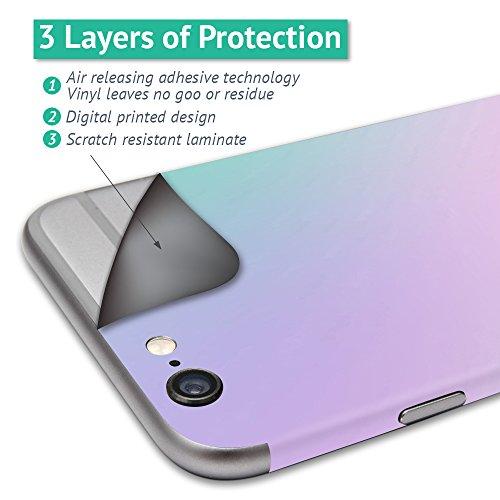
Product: MightySkins Skin Compatible with Swagtron T8 Hoverboard - Floral Lace | Protective, Durable, and Unique Vinyl Decal wrap Cover | Easy to Apply, Remove, and Change Styles | Made in The USA
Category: Sports & Outdoors | Outdoor Recreation | Skates, Skateboards & Scooters | Scooters & Equipment | Accessories
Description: HUNDREDS OF CHOICES: Show off your own unique style with Mighty Skins for your Swag Tron T8 Hover board Don’t like the Floral Lace skin We have hundreds of designs to choose from, so your T8 will be as unique as you are.
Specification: ProductDimensions:9x0.1x6inches|ItemWeight:0.16ounces|ShippingWeight:0.96ounces|ASIN:B07814SKM7|Itemmodelnumber:SWT8-FloralLace